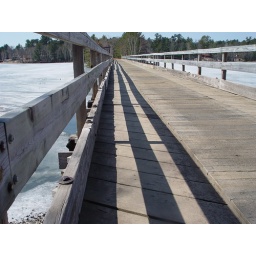
From my roadtrip. An old wooden trail bridge over a frozen lake.